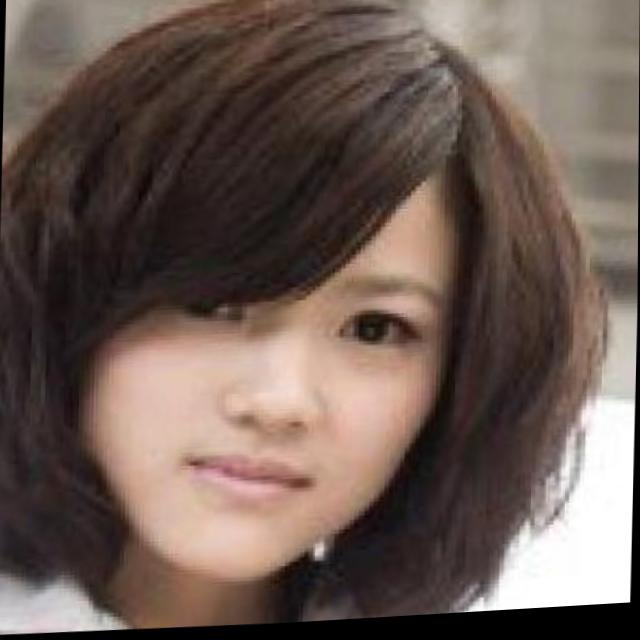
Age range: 21-44